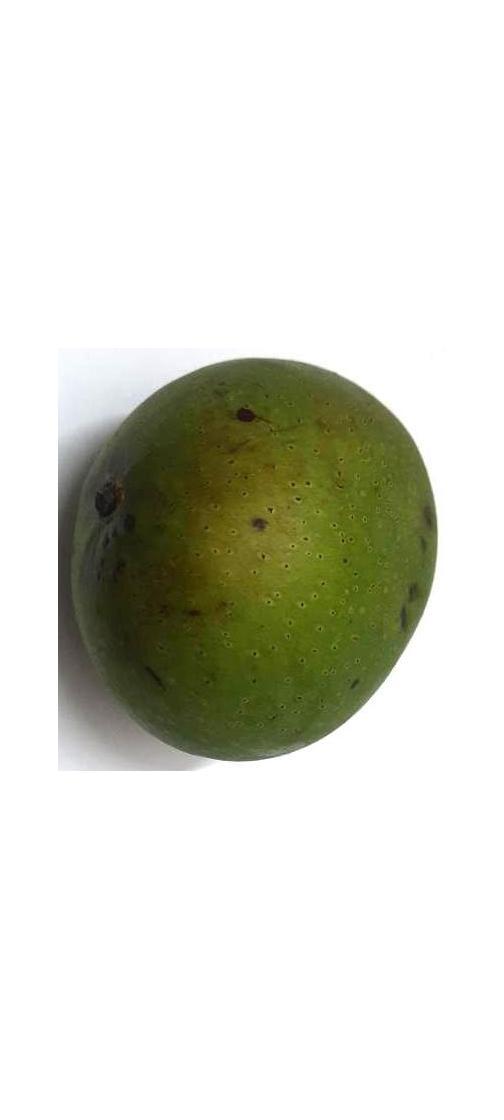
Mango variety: Ashshina Zhinuk